Manipur

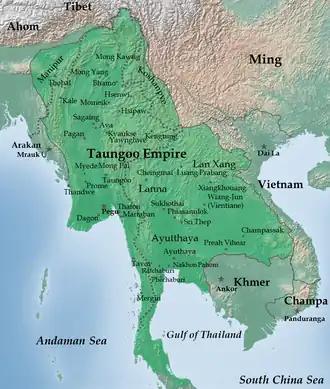
Toungoo empire in 1580

In the 18th century, Bodawpaya, the king of Burma acquired the Manipur (1814) along with the western kingdoms of Arakan (1784), Assam (1817).